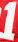
Number: 1